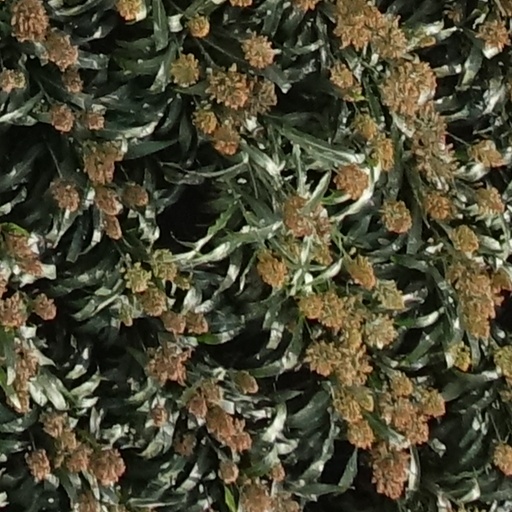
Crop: sorghum